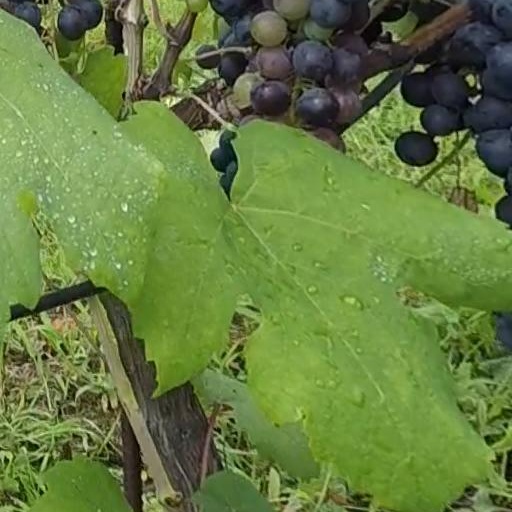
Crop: grape